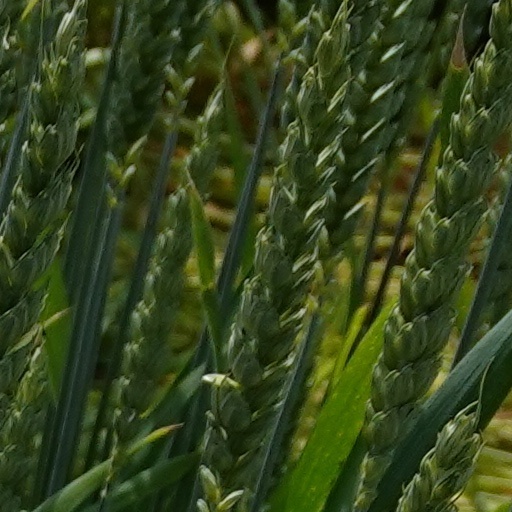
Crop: wheat